GemStone IV

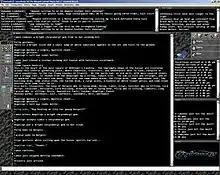
The Wizard Front End for "GemStone IV".

"GemStone IV" is a text-based game built on Simutronics' proprietary engine, the IFE (Interactive Fiction Engine). This engine is capable of changing nearly any aspect of the game on the fly which allows updates without the necessity for downtime. Due to the use of the IFE, "GemStone" is rarely taken offline, giving a 24-hour uptime cycle aside from the occasional game crash.